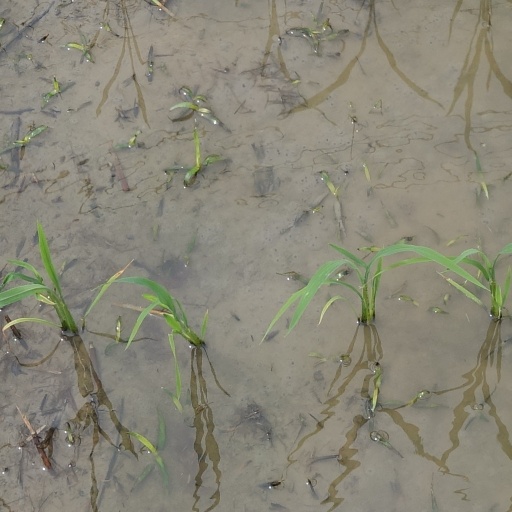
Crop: rice